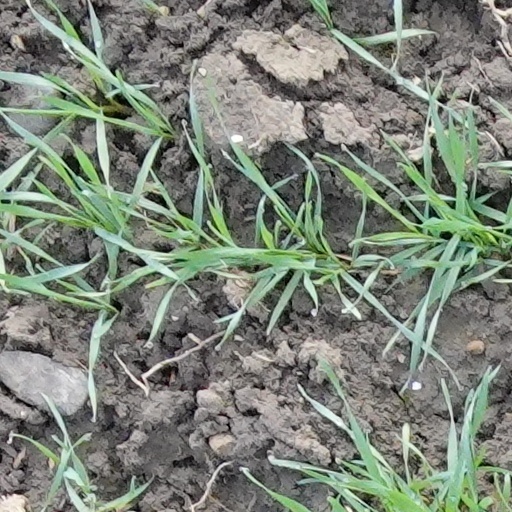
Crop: wheat